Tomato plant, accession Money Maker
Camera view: tilt-top (135 deg); turntable rotation: 60 degrees
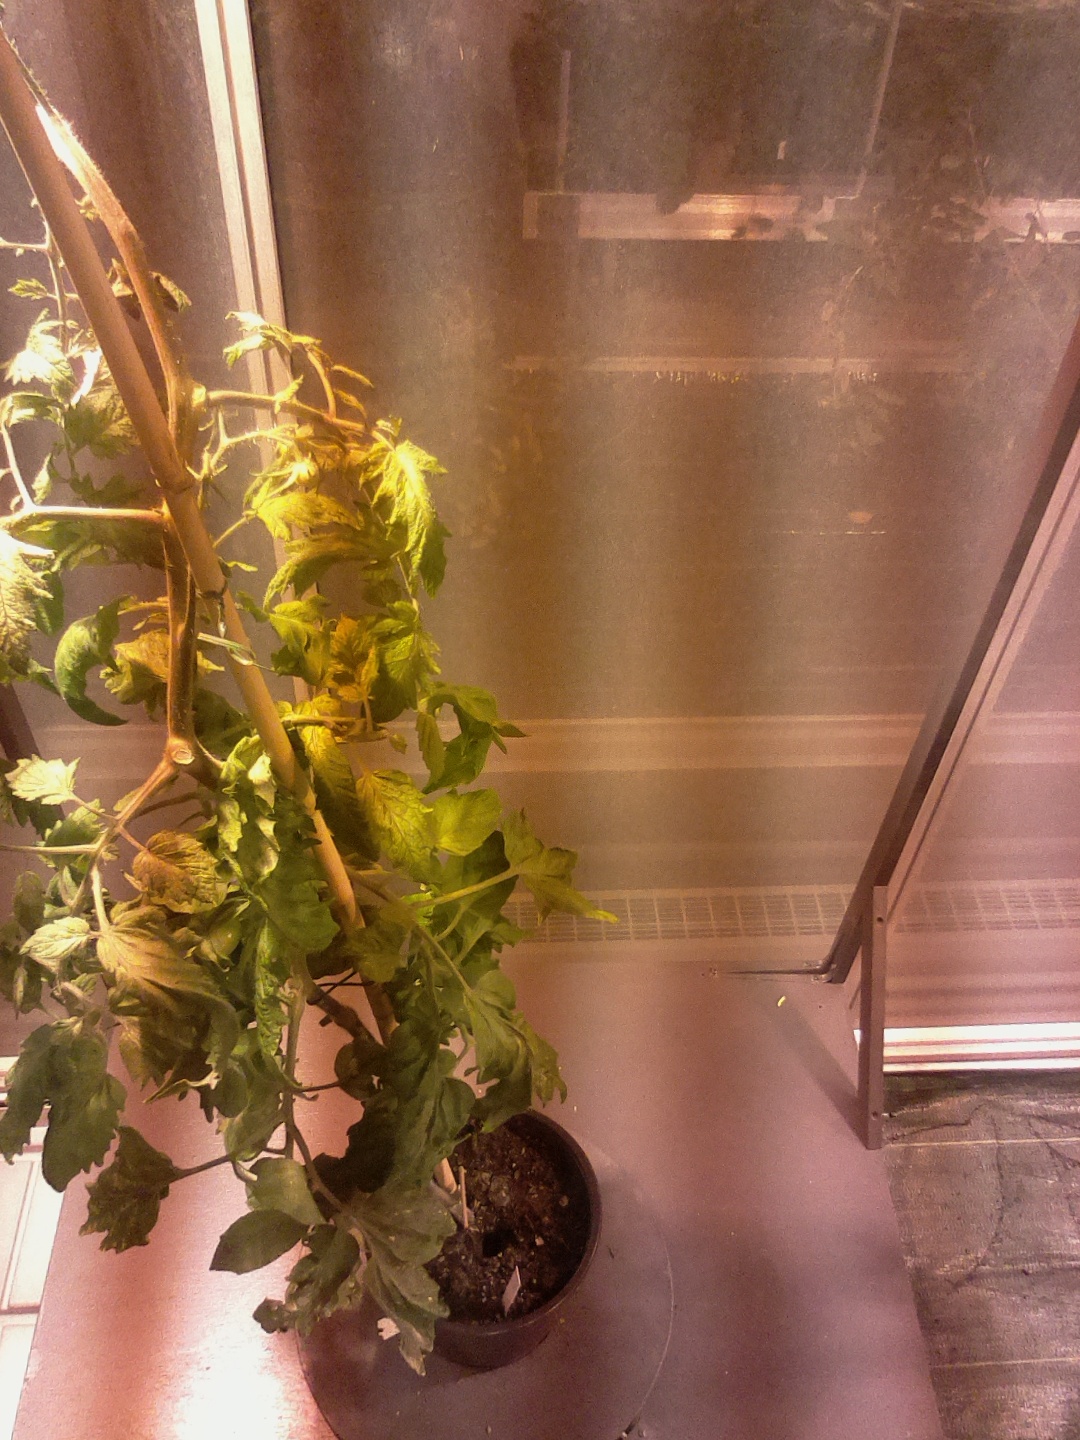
BBCH growth stage 75: 50%-60% of final fruit size